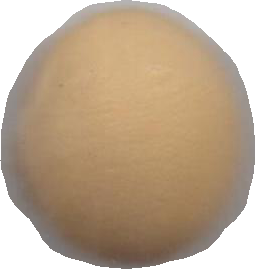
Variety: Dega